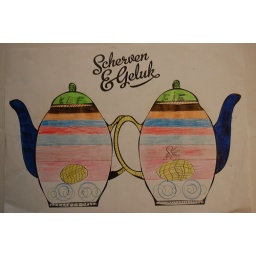
Dit ontwerp is gemaakt door Christina van der Iest, leerling aan het CSG Bornego in Sneek.